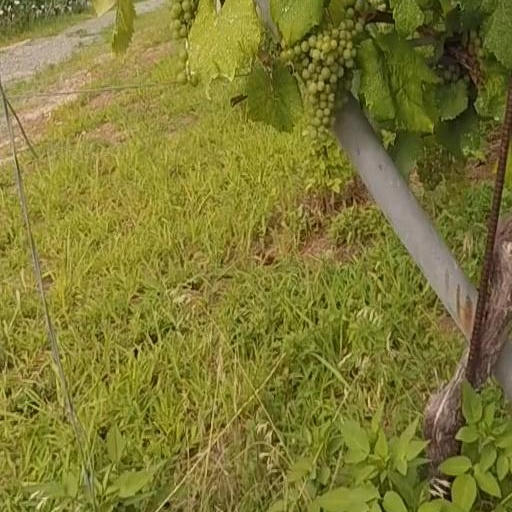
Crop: grape